Deinandra fasciculata

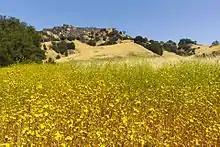
Flowering "Deinandra fasciculata" plants in Malibu Creek State Park, California.

"Deinandra fasciculata" is pollinated by bees, and the seeds are primarily gravity-dispersed (they fall from the seed heads when mature). Seeds may also be dispersed by the many bird and small mammal species which eat them.